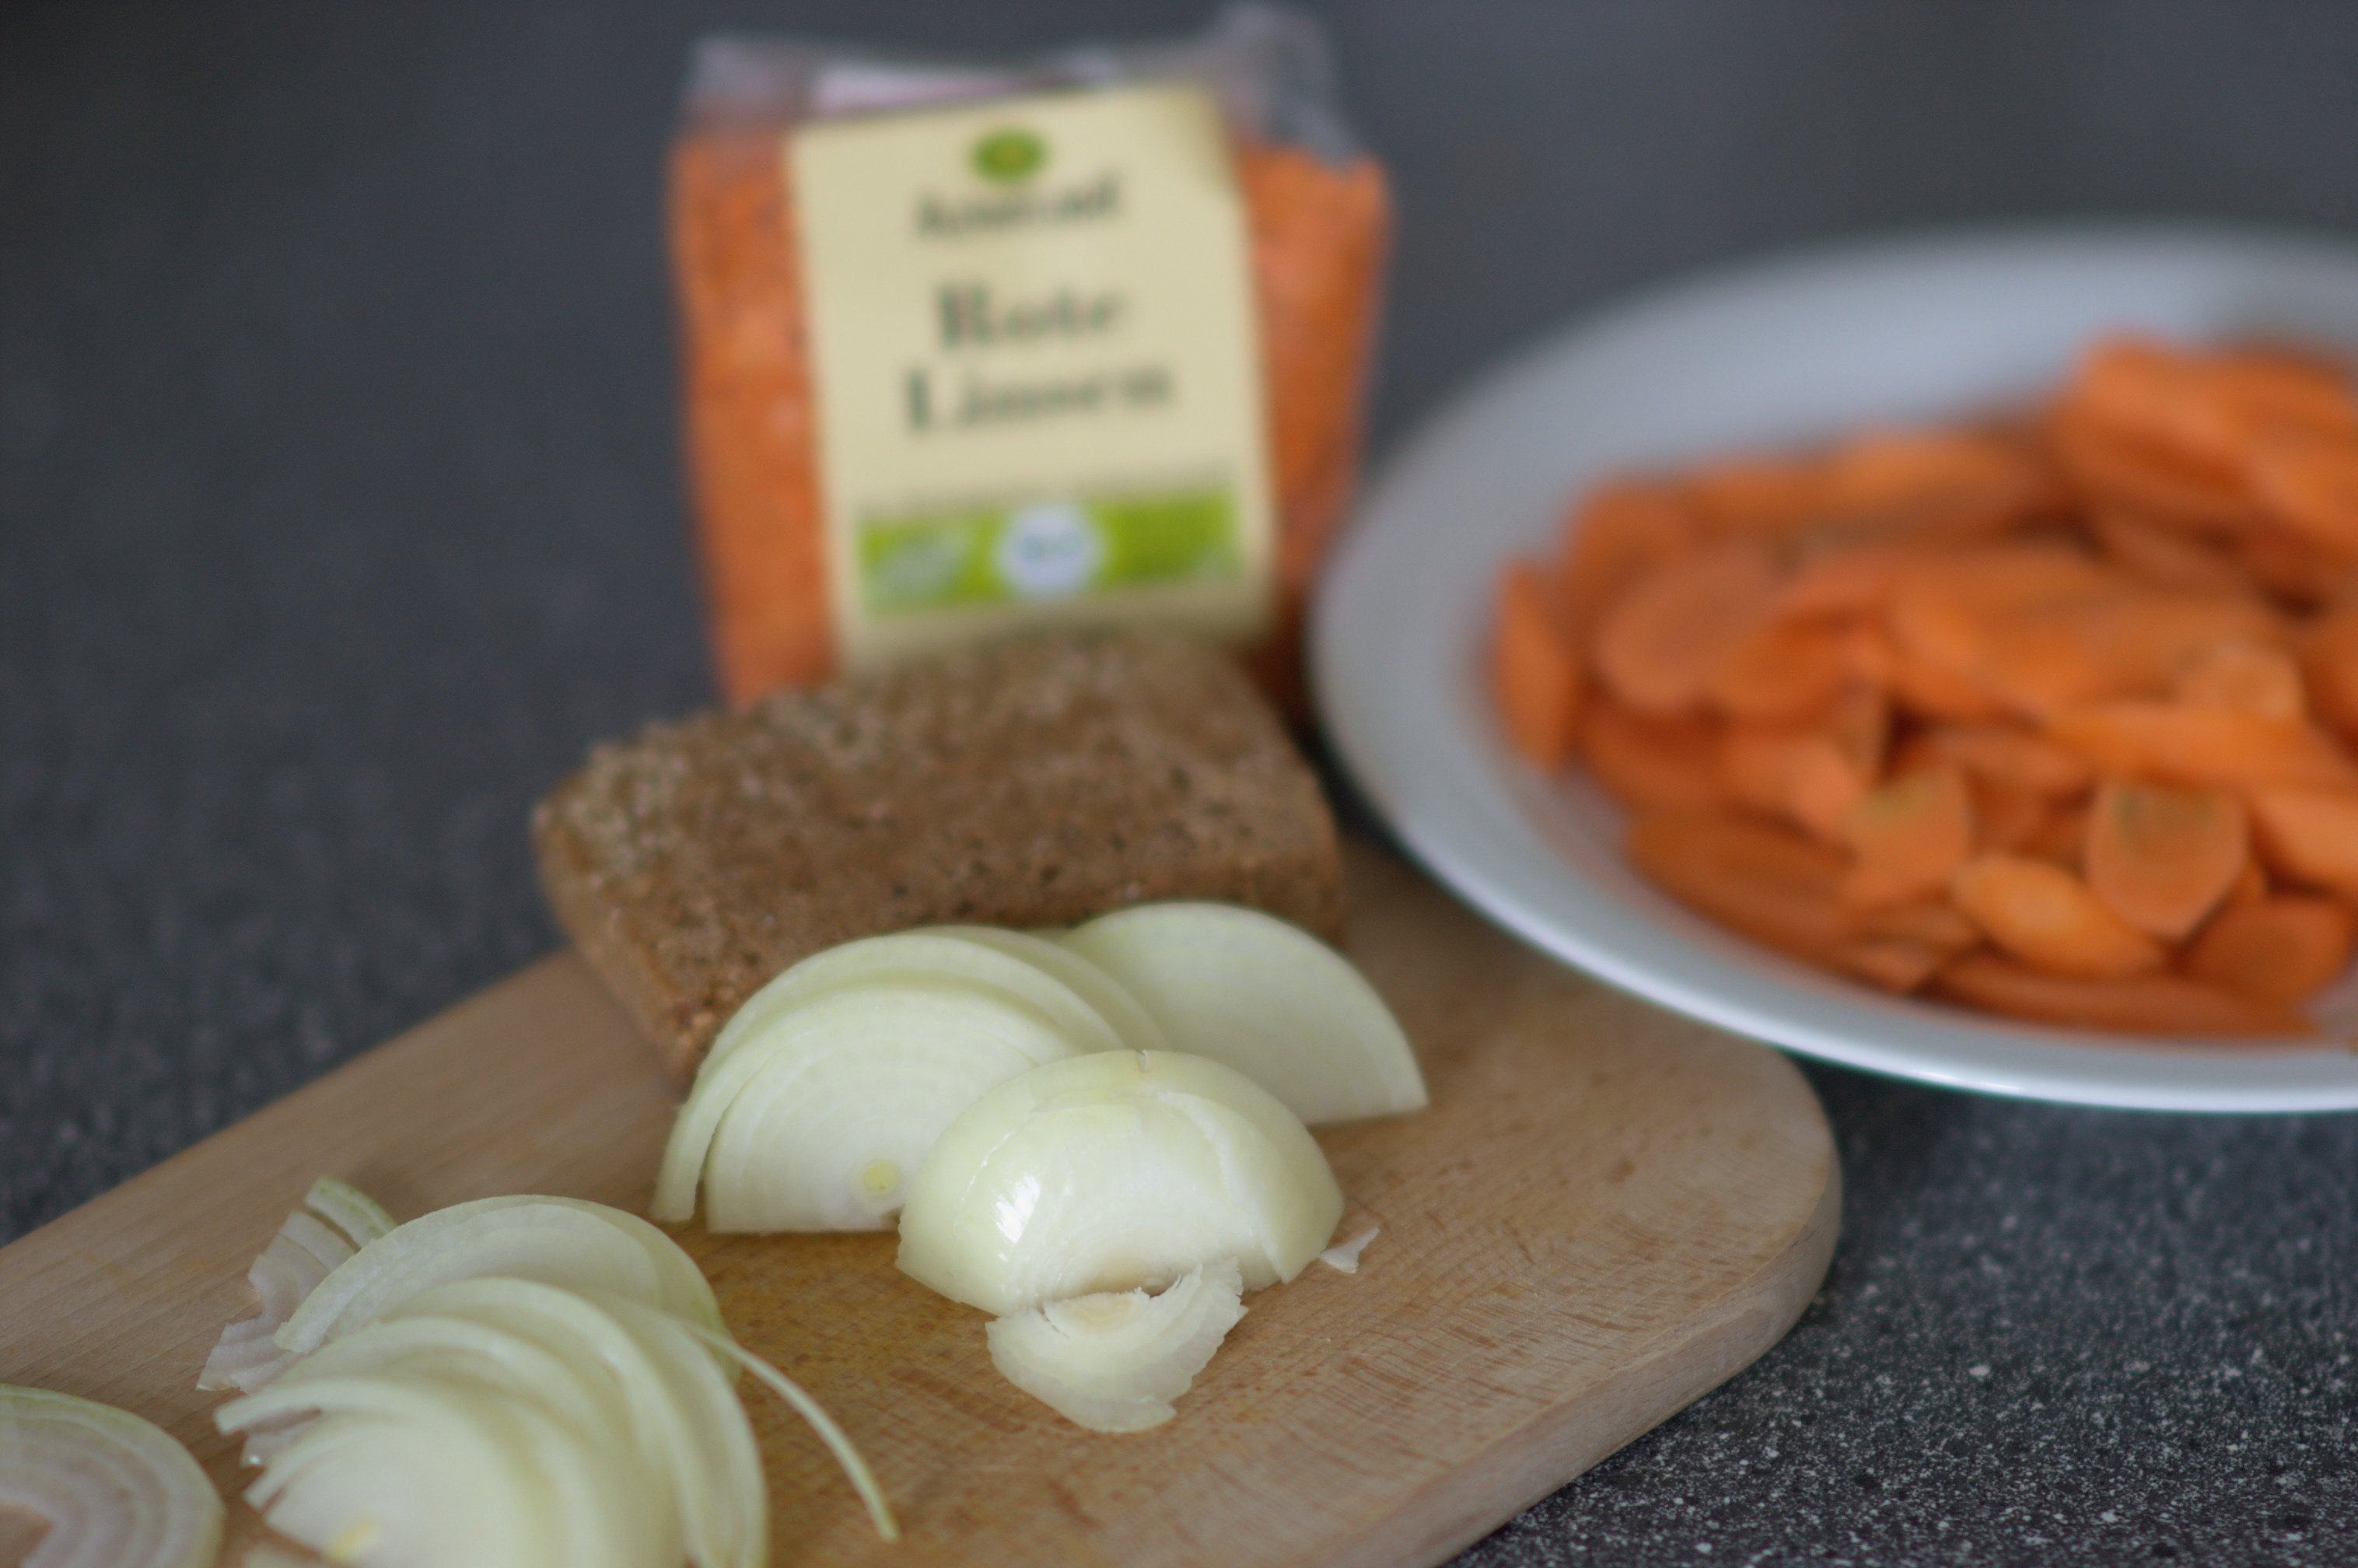
bokeh, dish, meal, food, produce, vegetable, cuisine, rawtherapee, germany, deutschland, berlin, walimex, samyang, pentax, 85mm, bokehlicious, lenstagged, steffenzahn, k100d, justpentax, iamflickr, 85mmf14, walimex85mm, walimexpro8514if, flowering plant, land plant